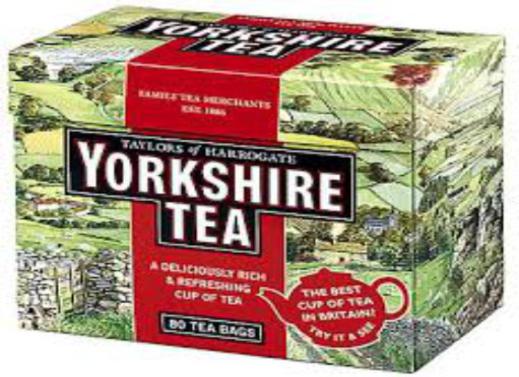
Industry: Food